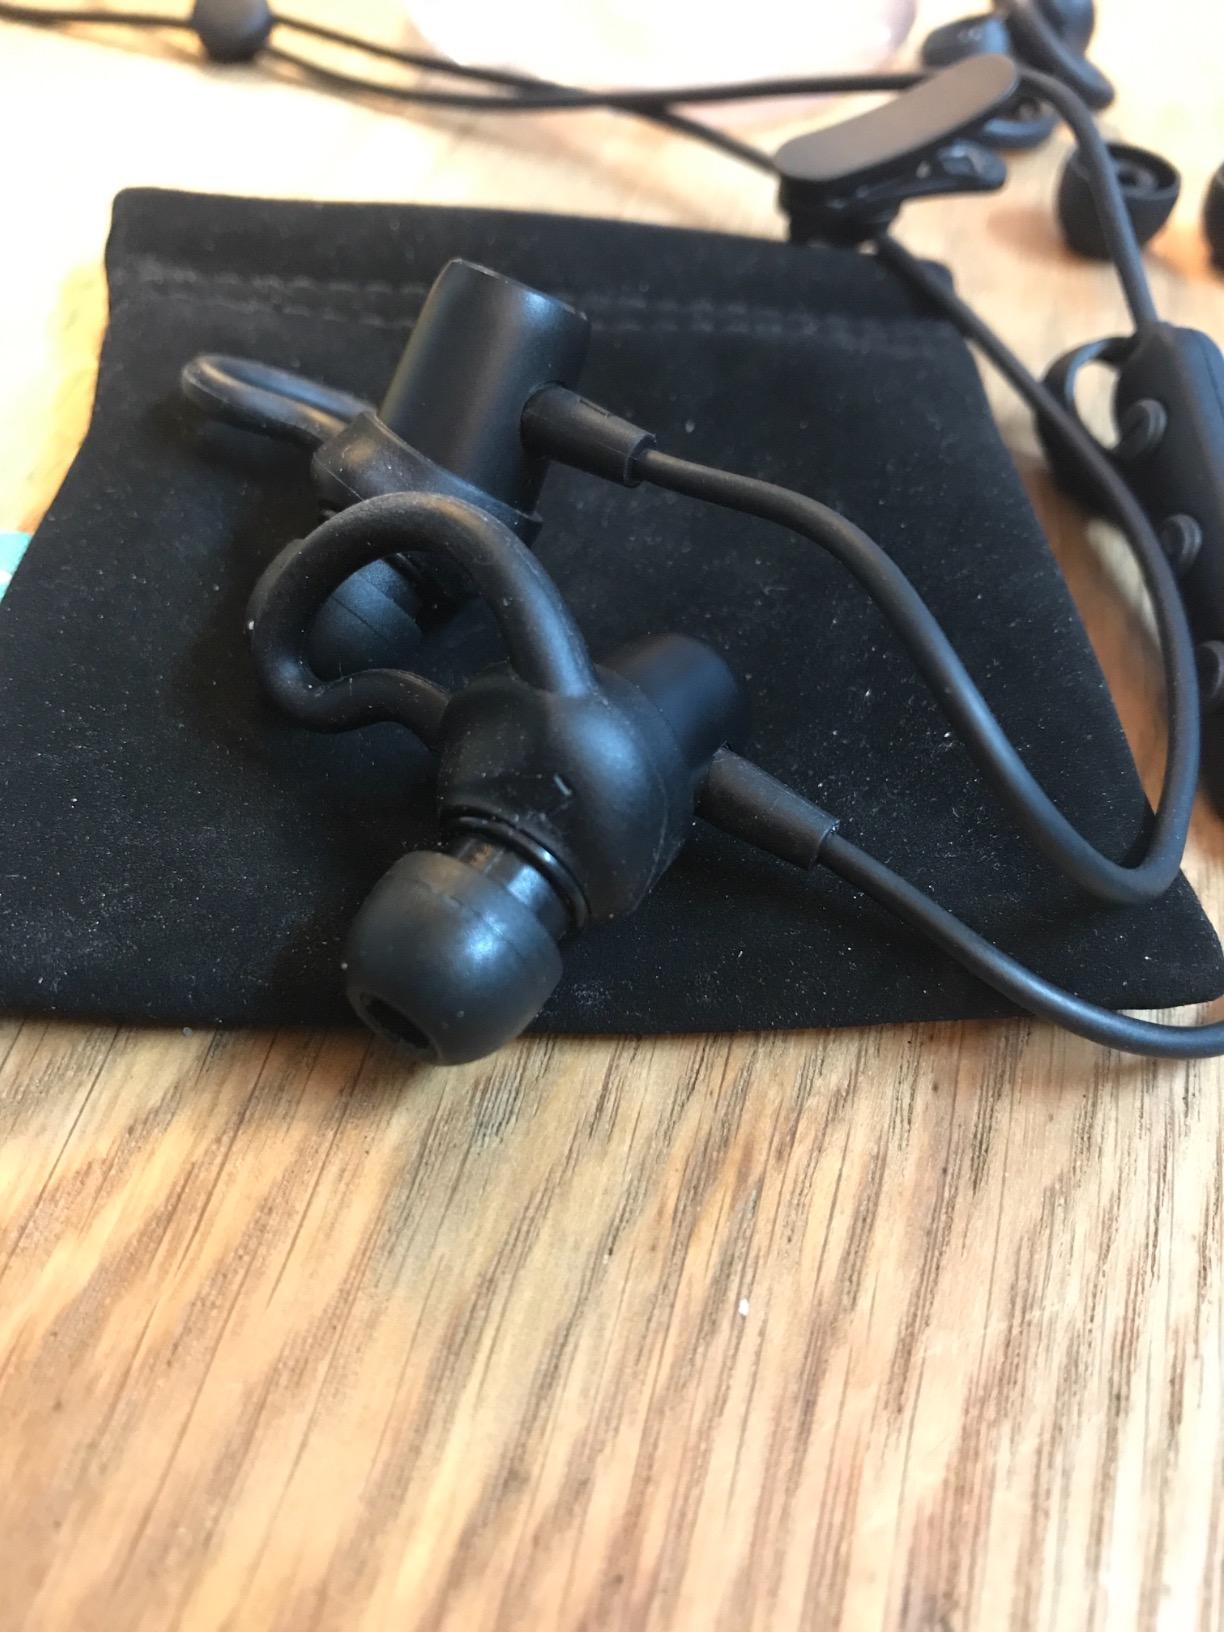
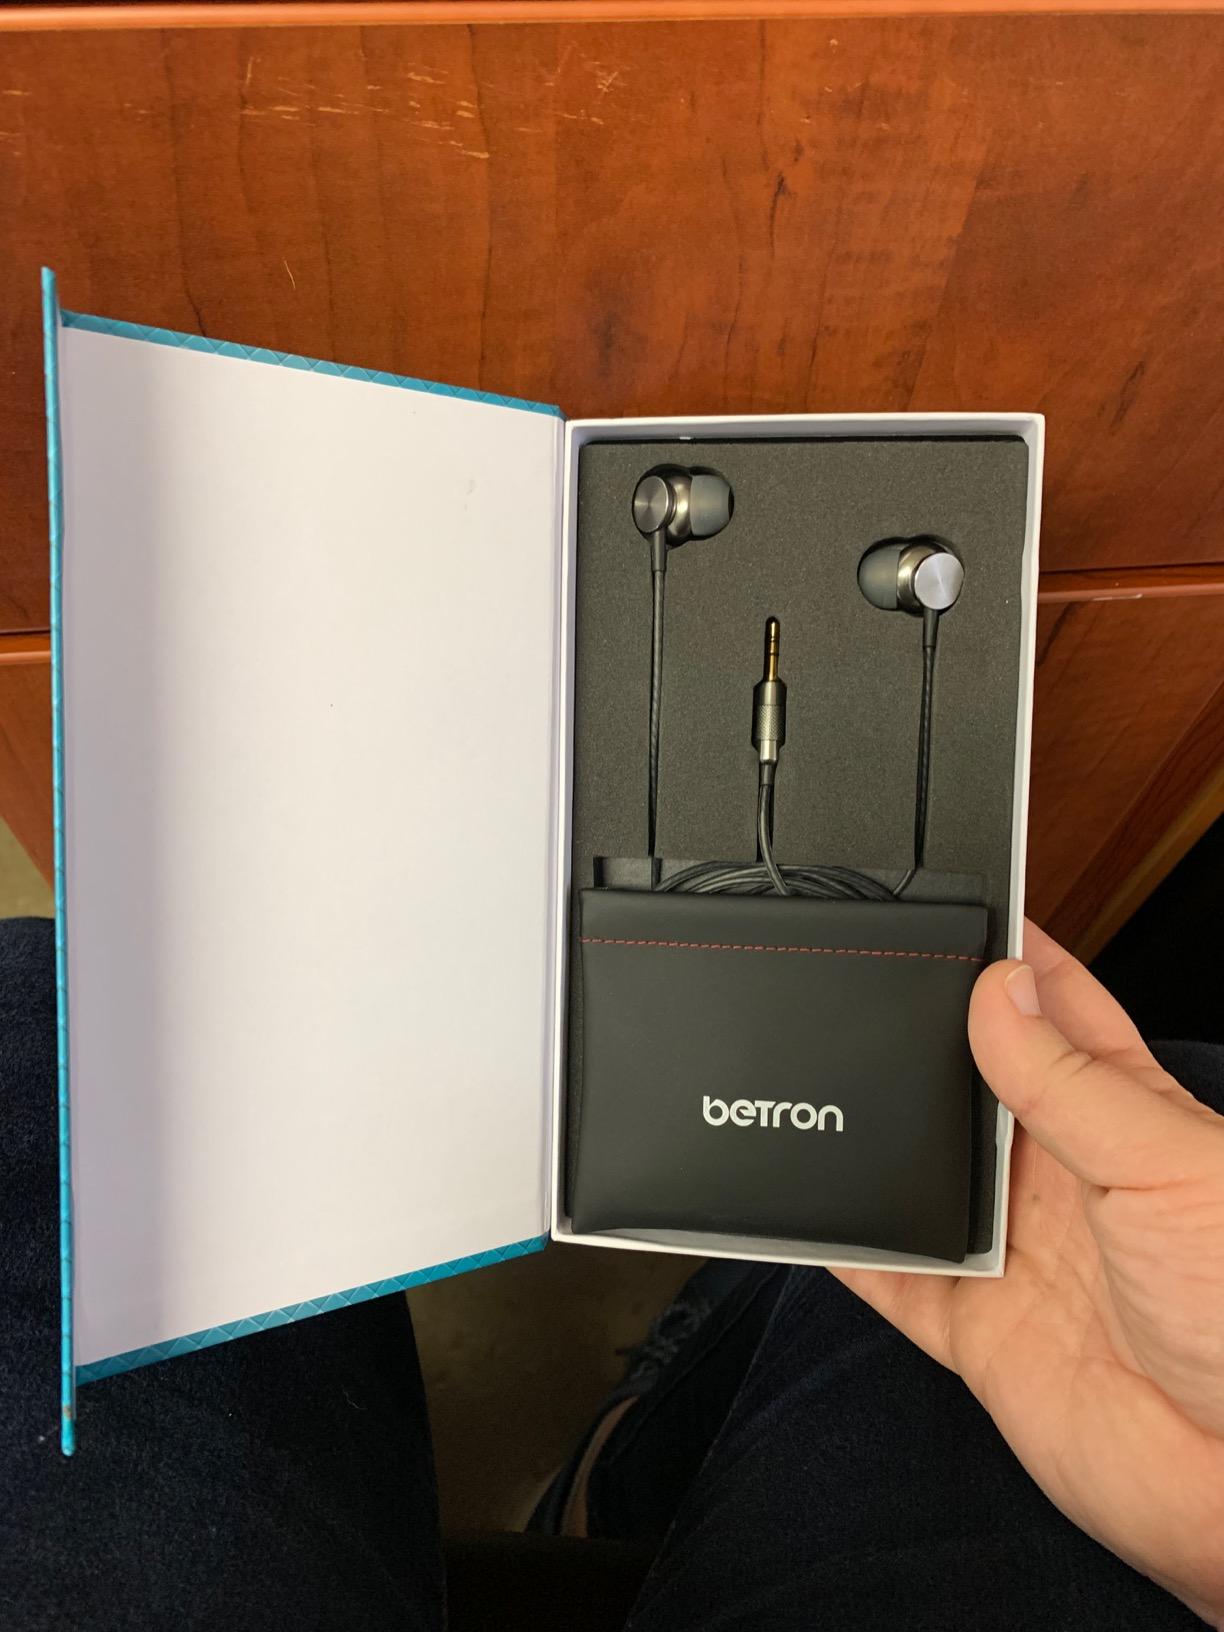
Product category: headphones
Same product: no